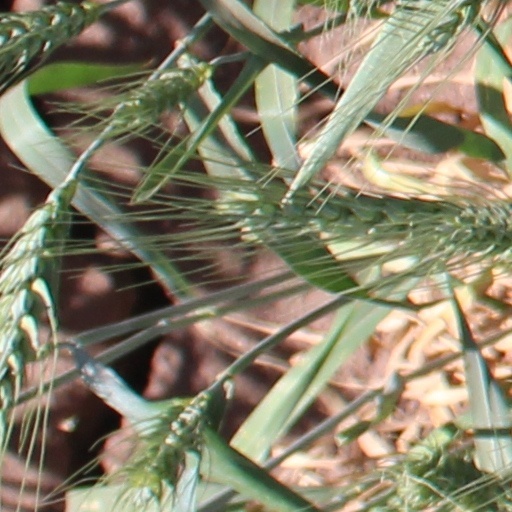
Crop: wheat